Chariots of Fire

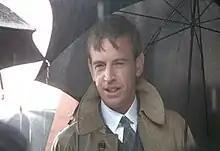
Ian Charleson, who studied the Bible intensively for his role, wrote Eric Liddell's post-race inspirational speech to a working-class crowd.

Producer David Puttnam was looking for a story in the mould of "A Man for All Seasons" (1966), regarding someone who follows his conscience, and felt that sport provided clear situations in this sense. He discovered Eric Liddell's story by accident in 1977, when he happened upon "An Approved History of the Olympic Games", a reference book on the Olympics, while housebound from the flu, in a rented house in Malibu.